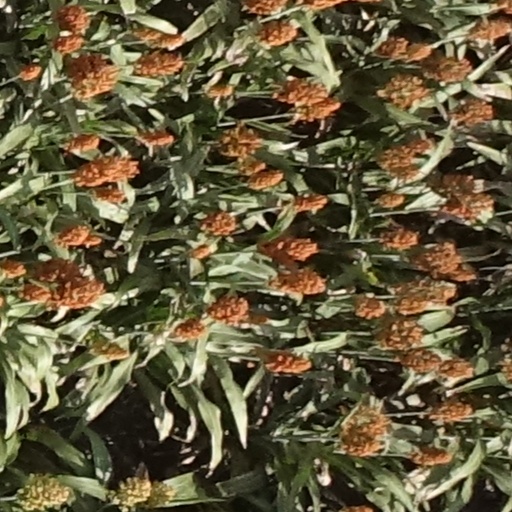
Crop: sorghum